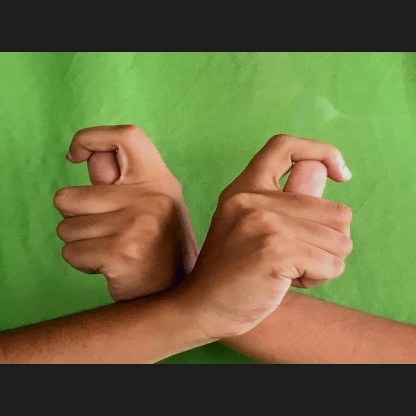
Mudra: Berunda